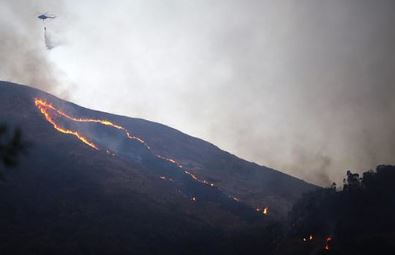
Fire: yes
Smoke: yes